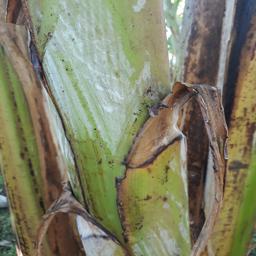
Label: PSEUDOSTEM WEEVIL